Luna Park, Seattle

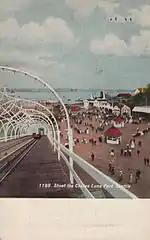
Pictured is the Shoot the Chute ride; there were a number of injuries sustained on the park's attractions

Numerous visitors sustained injuries at the park. One patron slipped from the top of one of the rides and snapped his neck. Another patron injured his knee playing the high striker and filed a successful suit against Luna Park. There were also disputes between the park's managing companies, however, that led to the filing of lawsuits. Charles I. D. Looff, who operated the park's amusements, sold his share of the company out of frustration and returned to his operations in California.